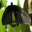
Label: butterfly